Ned Hanlon (baseball)

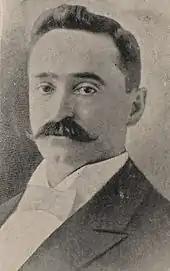
Hanlon in 1903 with Brooklyn

In October 1898, rumors spread that Hanlon may move to the Brooklyn Bridegrooms and take many of the Orioles' players with him. By December 1898, discussions were underway for a consolidation of the Brooklyn and Baltimore clubs in Brooklyn.